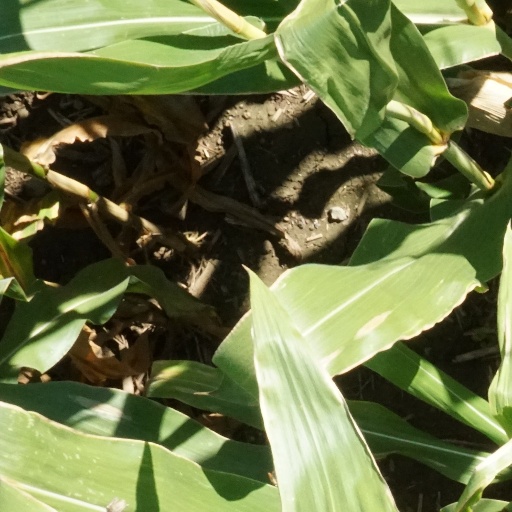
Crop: maize; corn